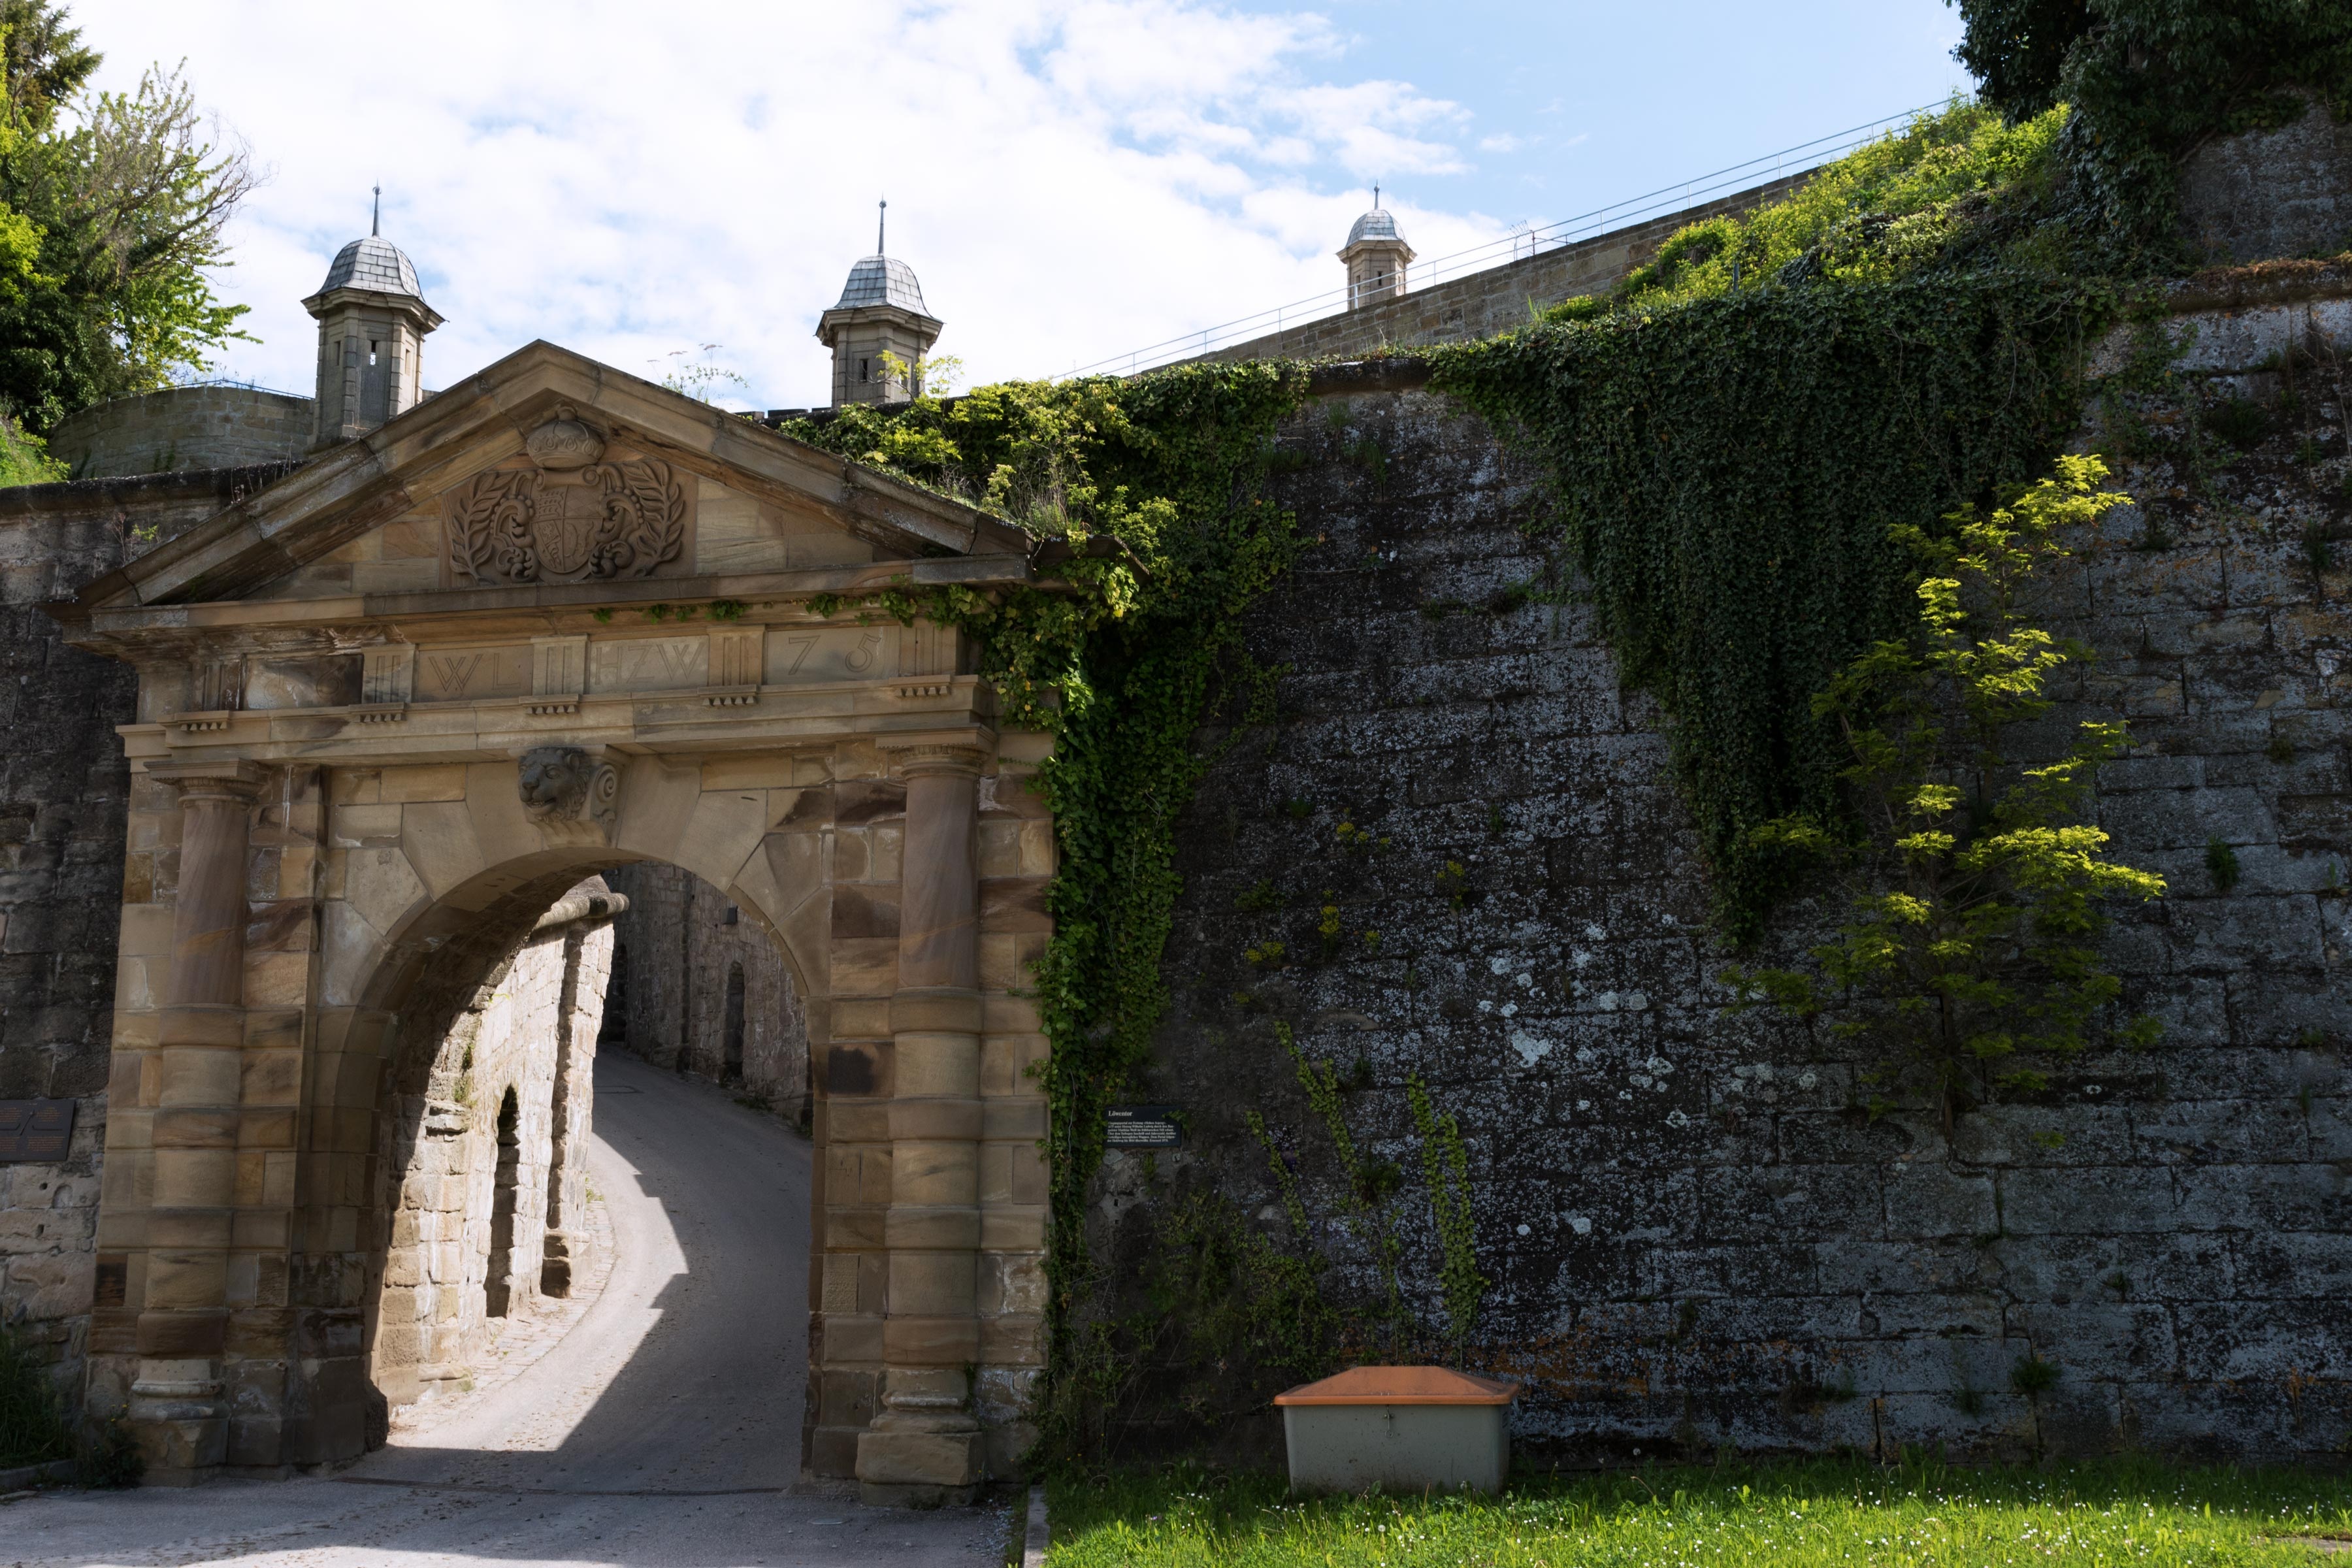
building, chateau, old, wall, arch, castle, chapel, fortification, goal, place of worship, fortress, ruins, monastery, prison, abbey, estate, middle ages, old masonry, ancient history, hohenasperg